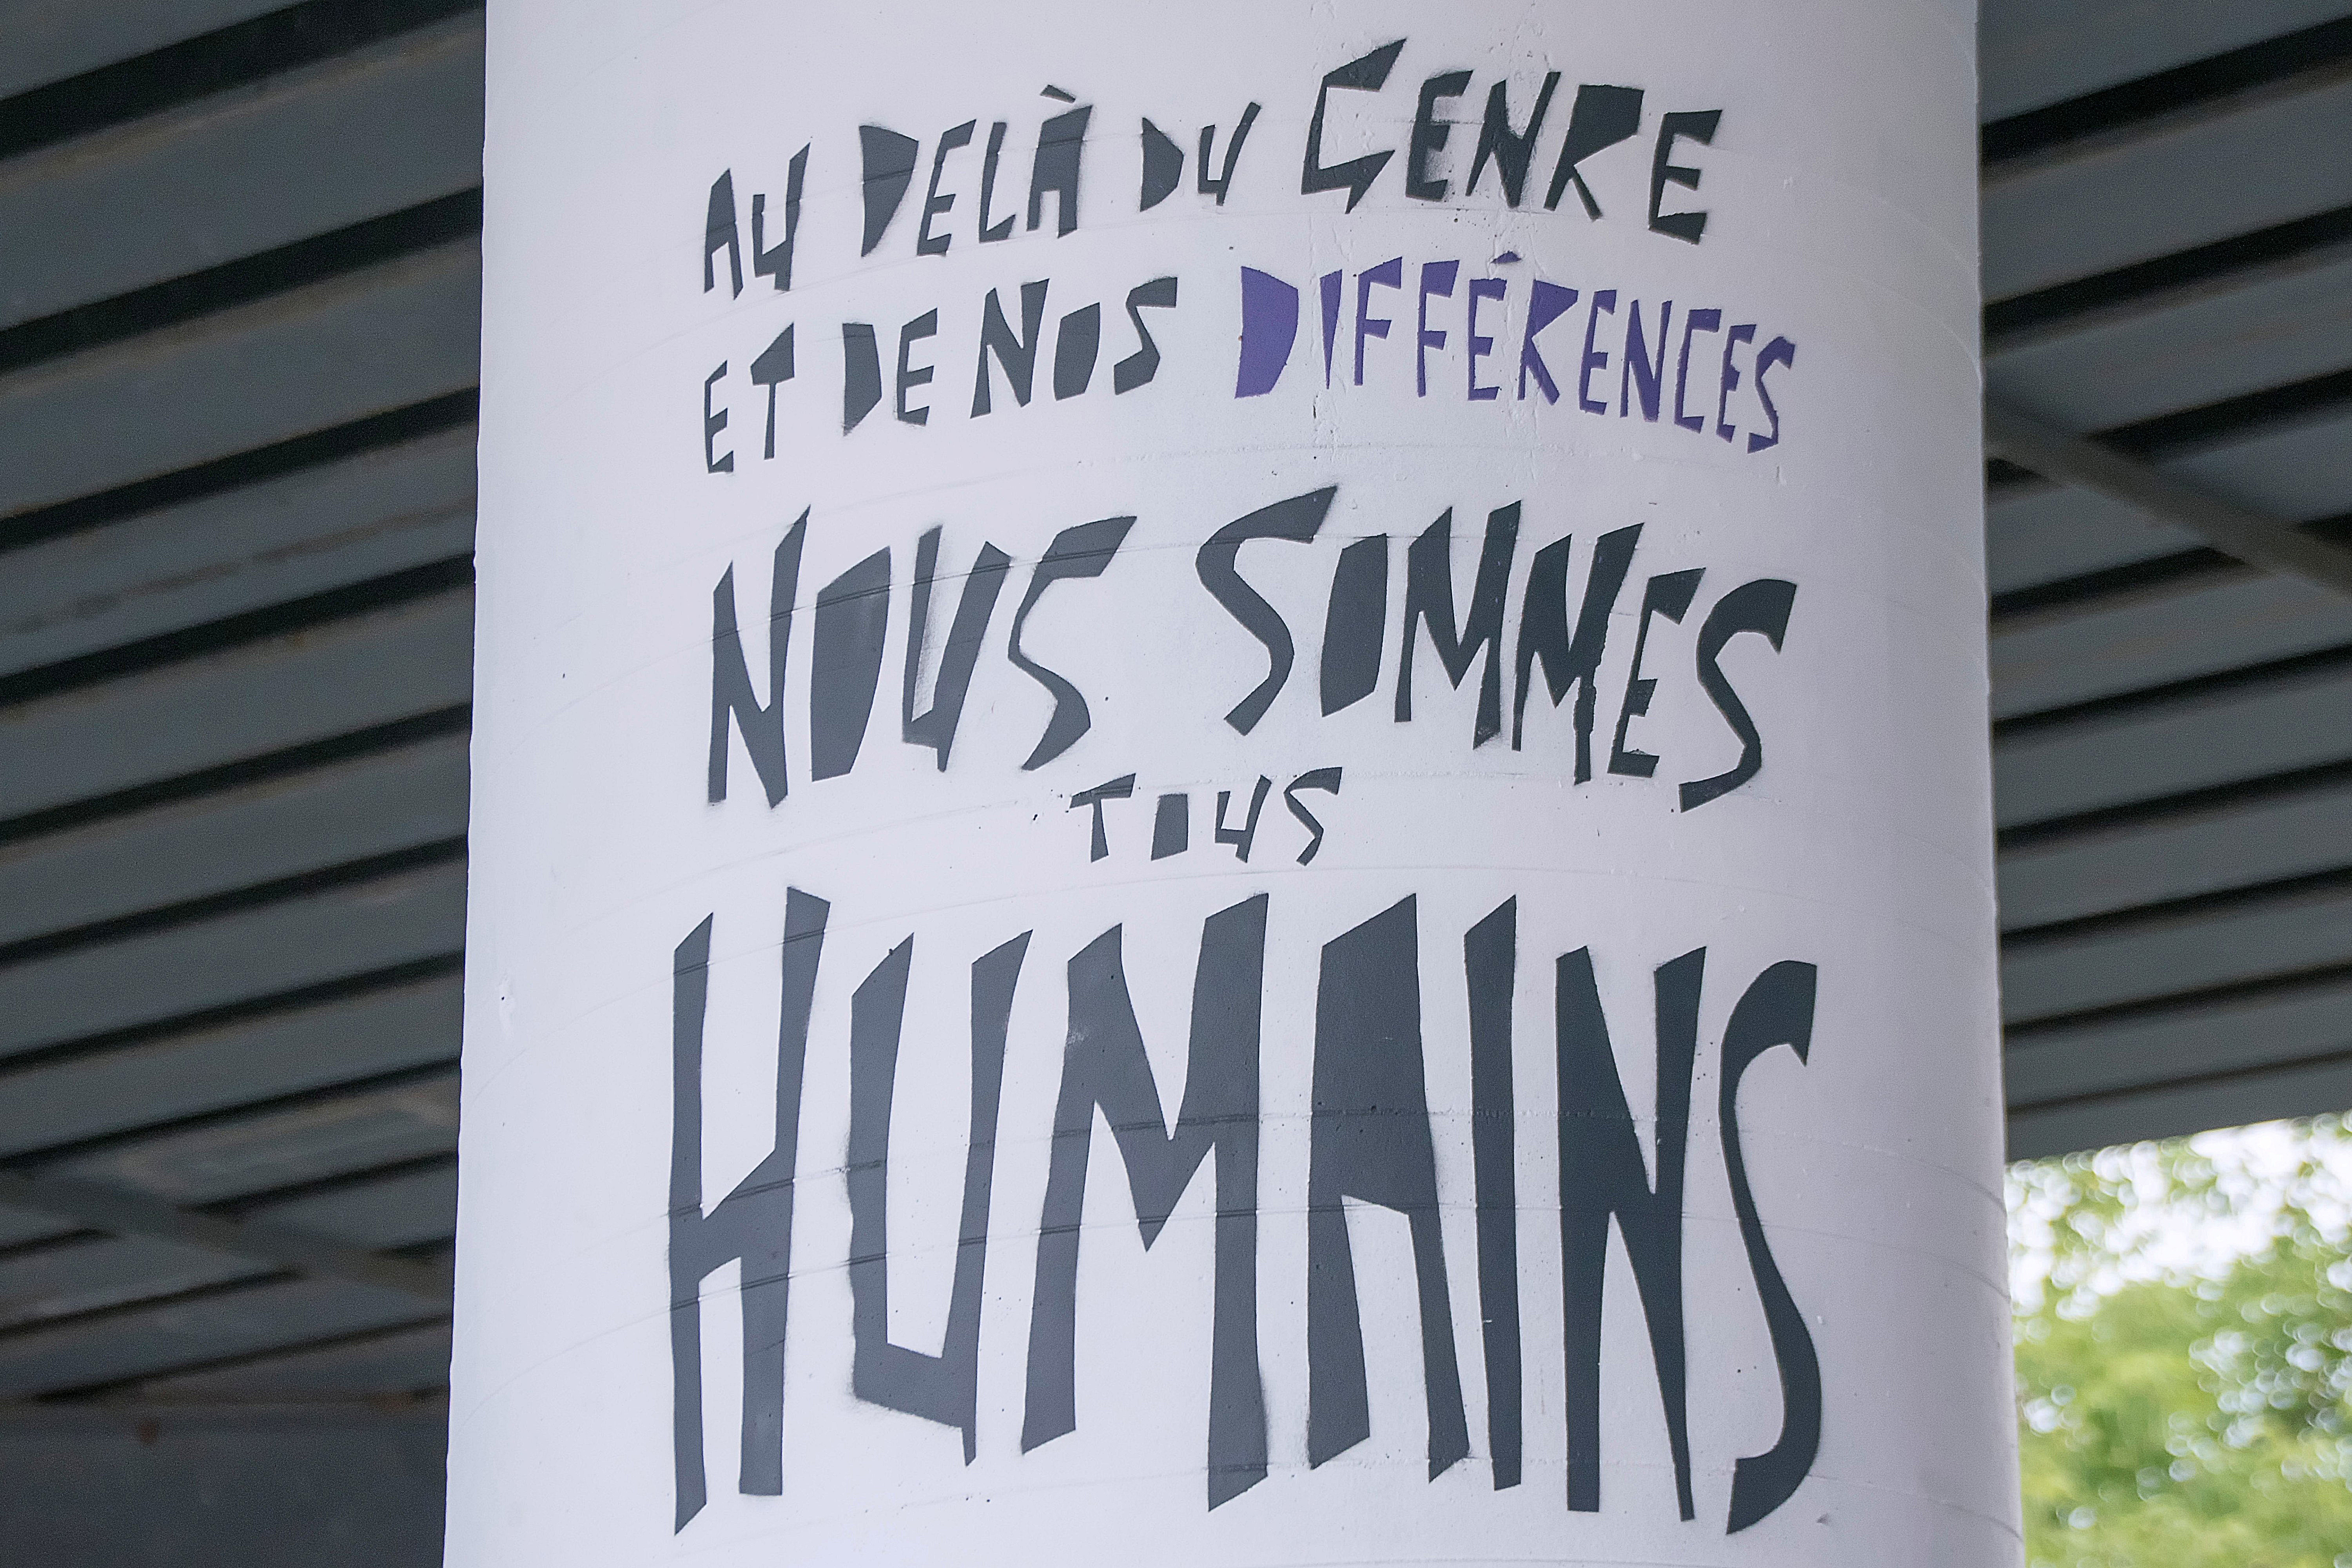
urban, advertising, sign, banner, street sign, graffiti, signage, font, art, canada, quebec, sherbrooke, urbain, amalgam